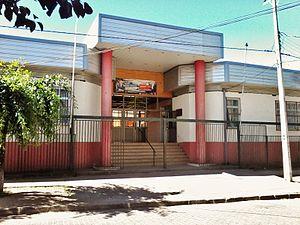
L'Instituto San Sebastián de Yumbel est une école catholique chilienne privée qui est située à Yumbel, dans la région du Biobío au Chili. Initialement connue sous le terme espagnol de Seminario de San Sebastián de Yumbel, elle est l'une des plus anciennes institutions de cette région et plus particulièrement de la commune de Yumbel et ses environs.